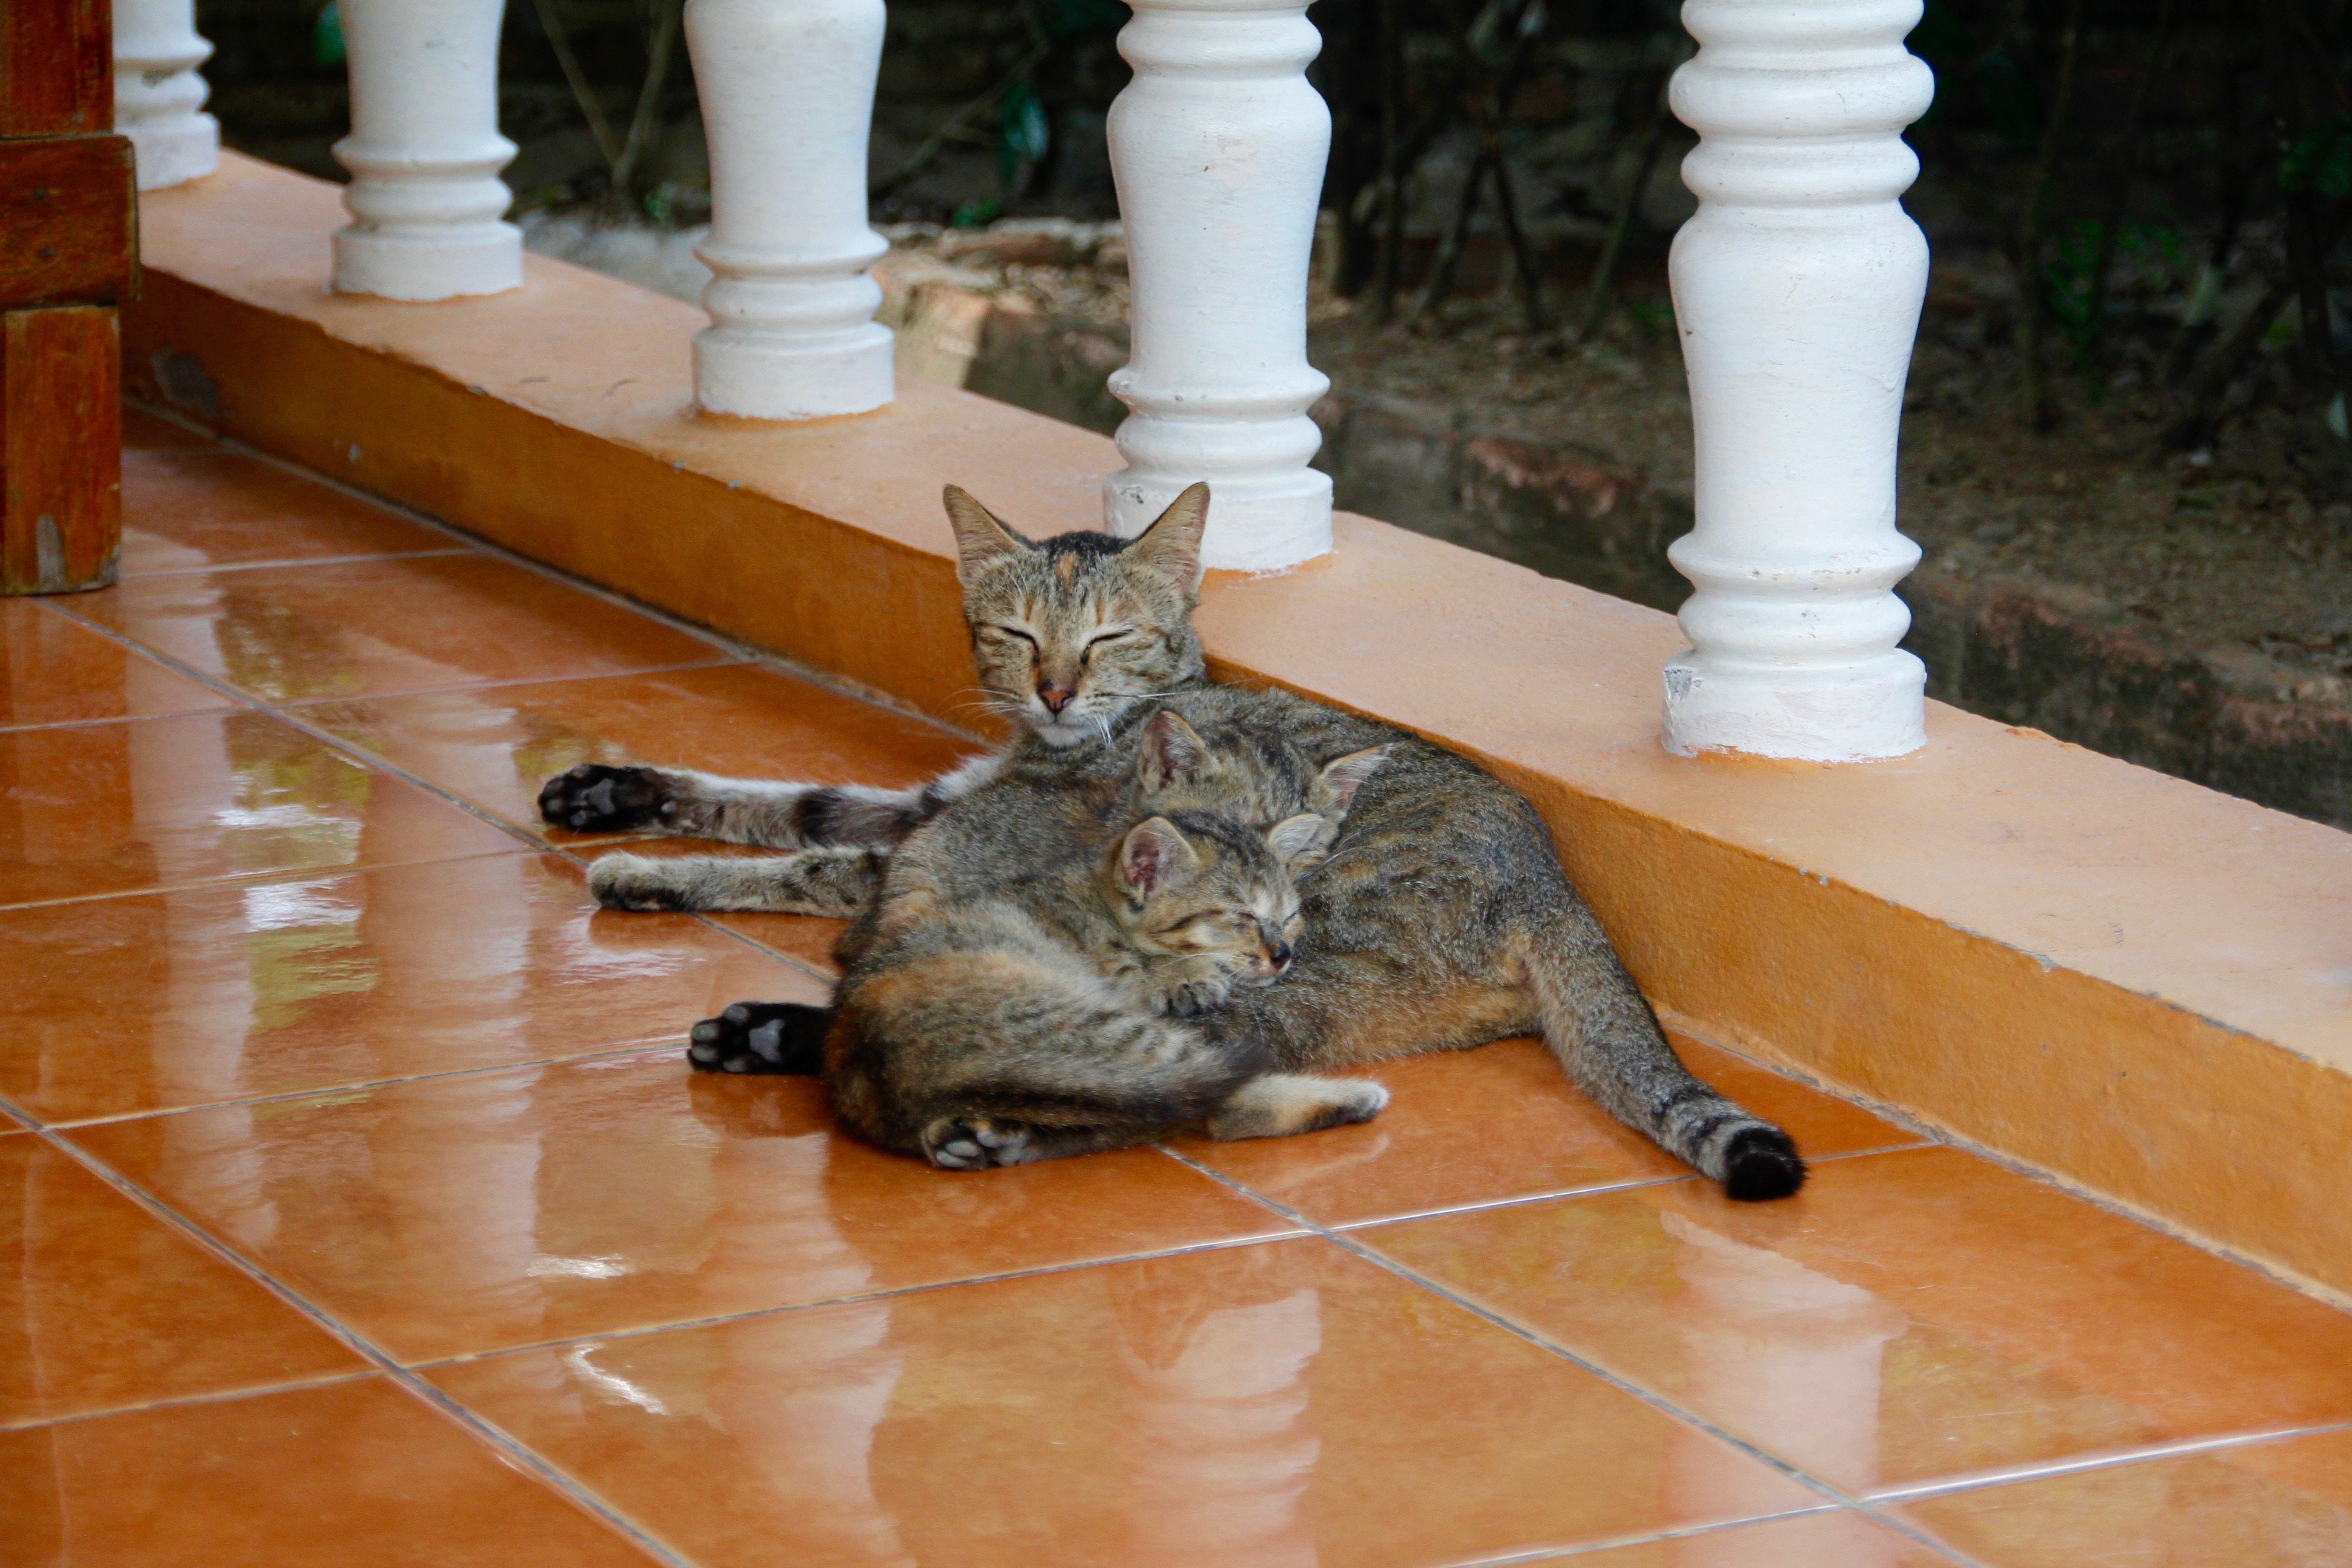
sweet, animal, cute, pet, kitten, cat, mammal, adidas, vertebrate, attention, domestic cat, snuggle, young animal, young cat, cat baby, baby cats, small cats, cat family, small to medium sized cats, cat like mammal